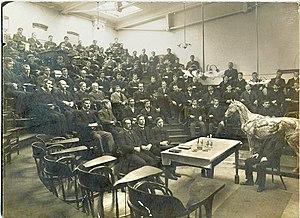
Professeur James Law, fondateur du Cornell Veterinary College, Ithaca (État de New York), assis, en pose photographique lors d'une conférence. On note la présence d'un modèle anatomique de cheval en papier mâché du docteur Louis Auzoux.
James Law né le 13 février 1838 à Édimbourg, décédé en 1921 aux États-Unis) est un vétérinaire écossais qui a été le premier vétérinaire professeur dans une université américaine, l'Université de Cornell. Il a fondé le New York State Veterinary College of Cornell University, ou École de médecine vétérinaire de l'Université Cornell, où il a enseigné la biologie, l'agriculture et la médecine vétérinaire à partir de 1868. Jonas Law est honoré par la profession vétérinaire américaine pour avoir largement contribué à rehausser le niveau académique et scientifique de l'enseignement vétérinaire.
Louis Thomas Jérôme Auzoux, né le 7 avril 1797 à Saint-Aubin-d'Écrosville et mort le 6 mars 1880 à Paris, est un médecin français, internationalement connu comme créateur de nombreux modèles anatomiques utilisés dans l'enseignement de la médecine humaine et vétérinaire.